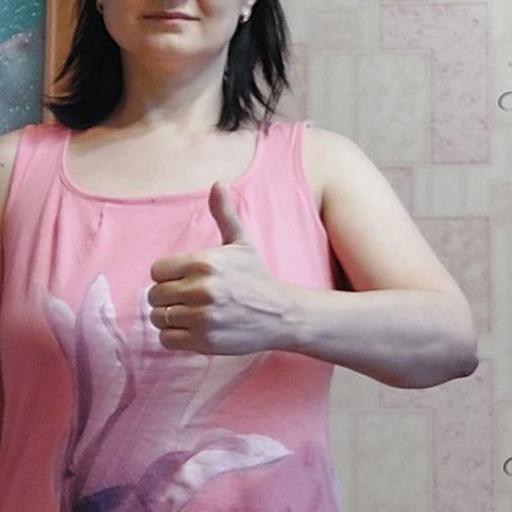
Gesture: like